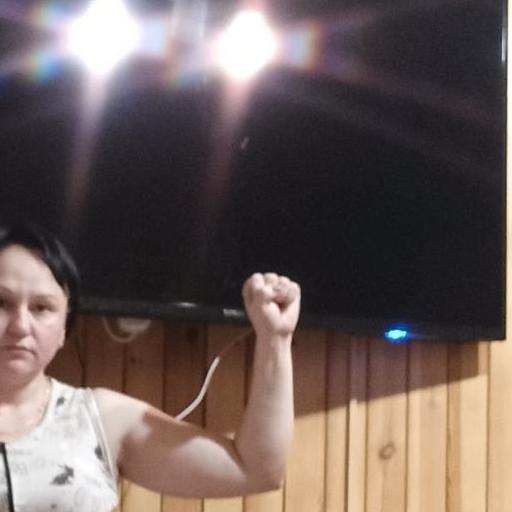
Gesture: fist